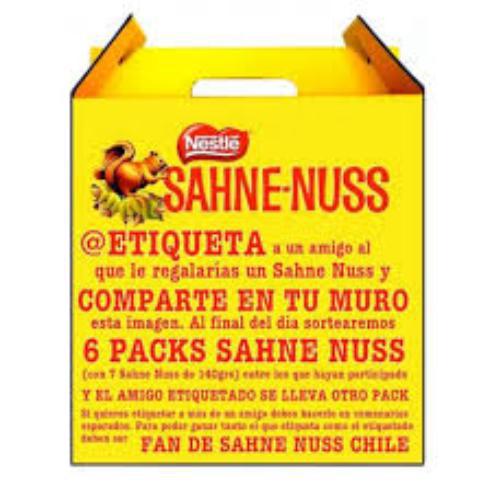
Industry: Food